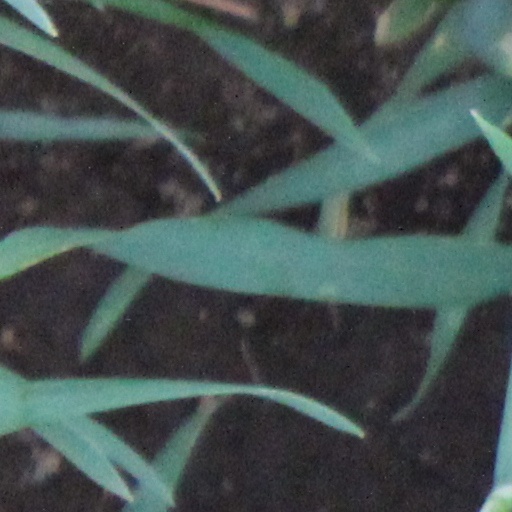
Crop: wheat